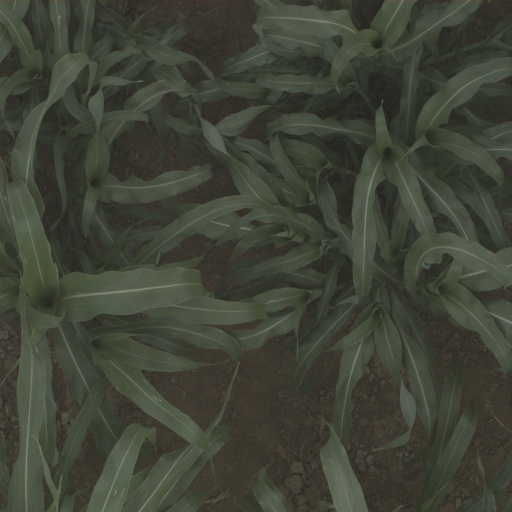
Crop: sorghum